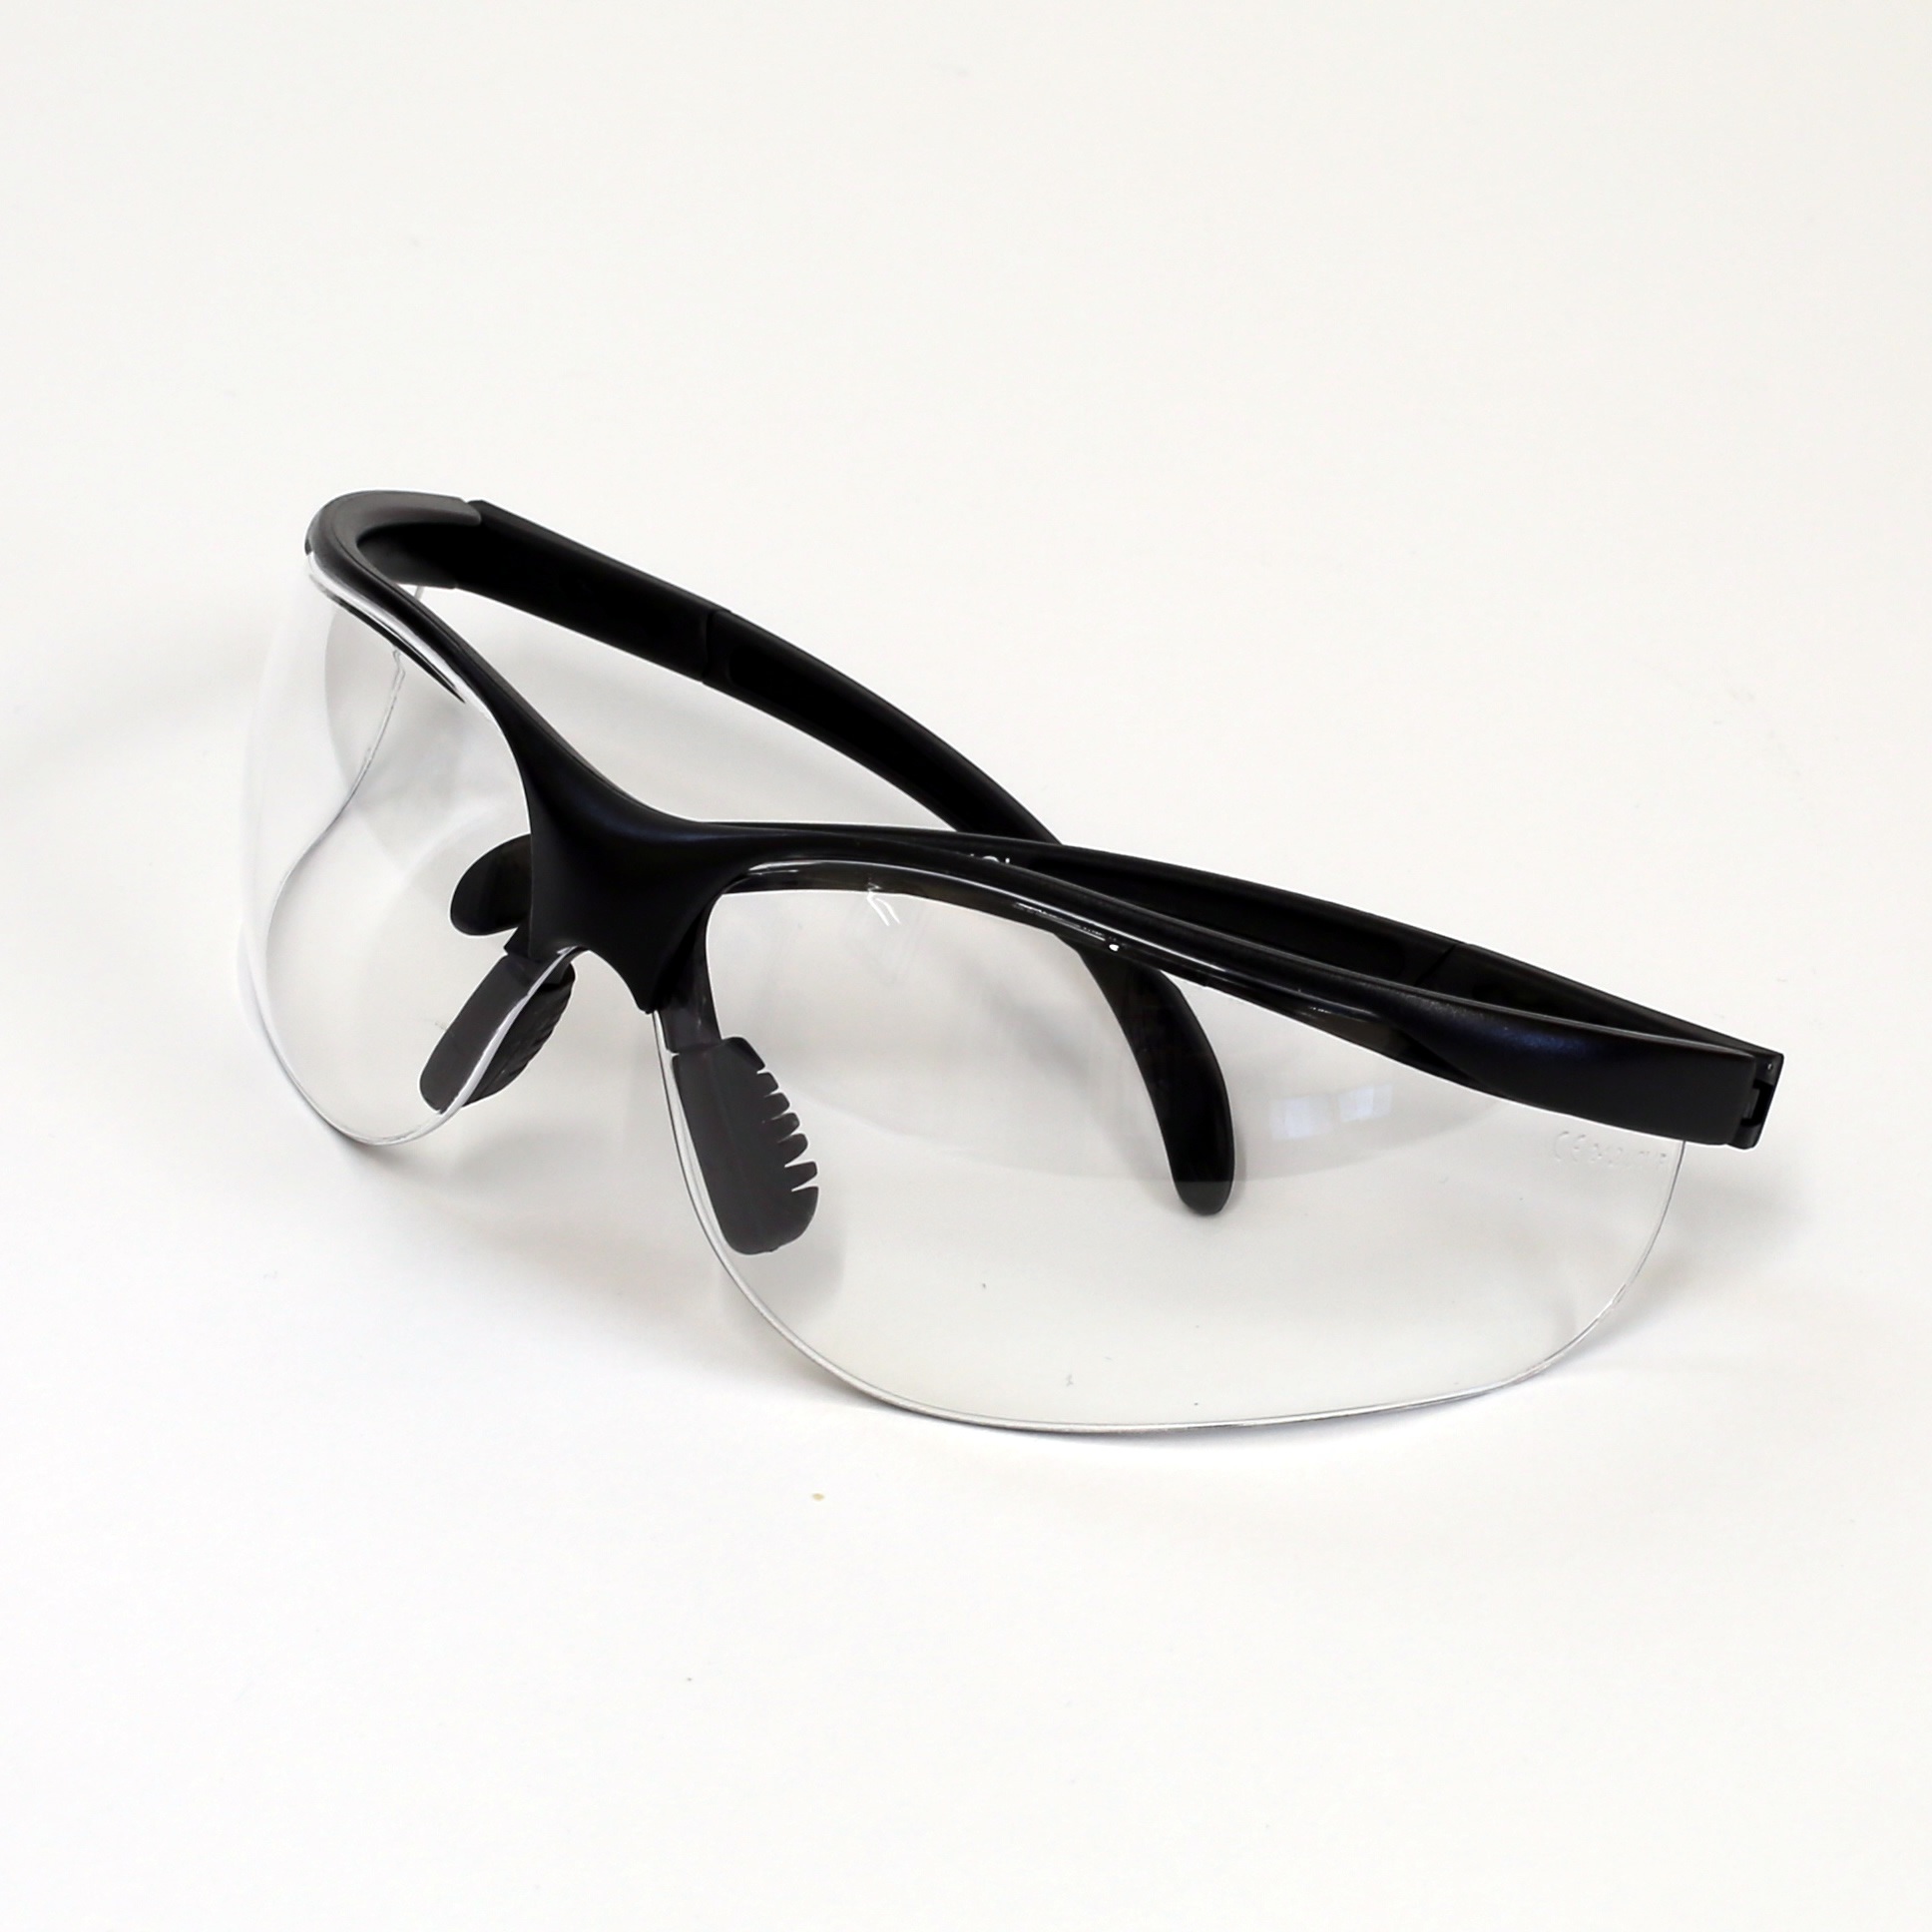
equipment, sunglasses, eye, glasses, goggles, safety, eyewear, protective, fashion accessory, vision care, safety glasses, safety spectacles